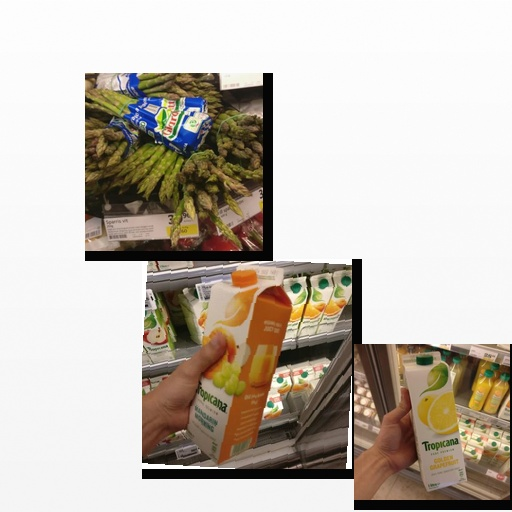
Food items: golden_grapefruit_juice, asparagus, mandarin_juice